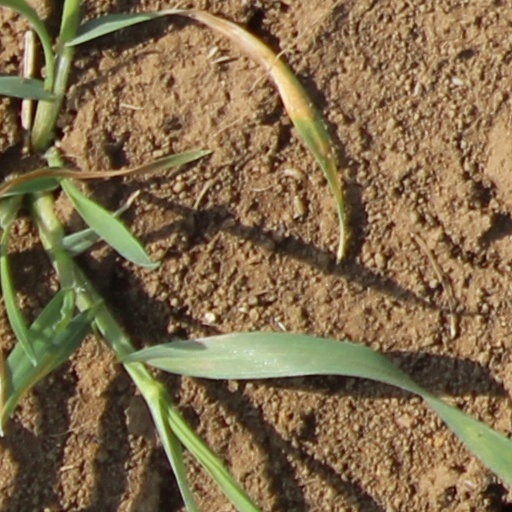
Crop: wheat